Lineage (series)

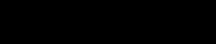
The "Lineage II" variation of the series logo

Lineage (Korean: 리니지) is a medieval fantasy massively multiplayer online role-playing game franchise by the South Korean video game developer NCSoft. It has become highly popular in South Korea with subscriptions counting into the millions, but is also available in Chinese, Japanese, Russian, and English-language versions. It is also one of the highest-grossing video game franchises of all time, having grossed $9.7 billion in lifetime revenue, as of 2019.